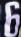
Number: 6